Agoncillo, Batangas

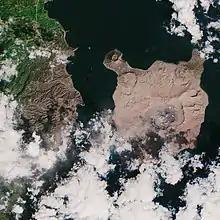
Copernicus Sentinel-2 image of Taal Volcano in January 2020 with the ash-blanketed town of Agoncillo.

Agoncillo is located south of Manila, a two-hour drive via the scenic route of Tagaytay Ridge and Diokno Highway. It is away from Batangas City, the provincial capital. It is bounded in the east by approximately lakeshore of Taal Lake, south by San Nicolas and Taal, north by Laurel, and is separated by the Pansipit River on the west by Lemery.